Midland line (New Zealand)

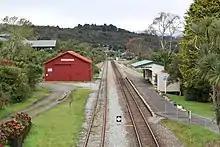
Moana railway station and goods shed (2021)

The section would include 16 tunnels and four major viaducts not including the Kowai already constructed. The viaducts were built under Treasury contracts by both New Zealand and British bridging firms. The most spectacular of these, the Staircase Viaduct carries the rails 75 metres above the bed of the stream.